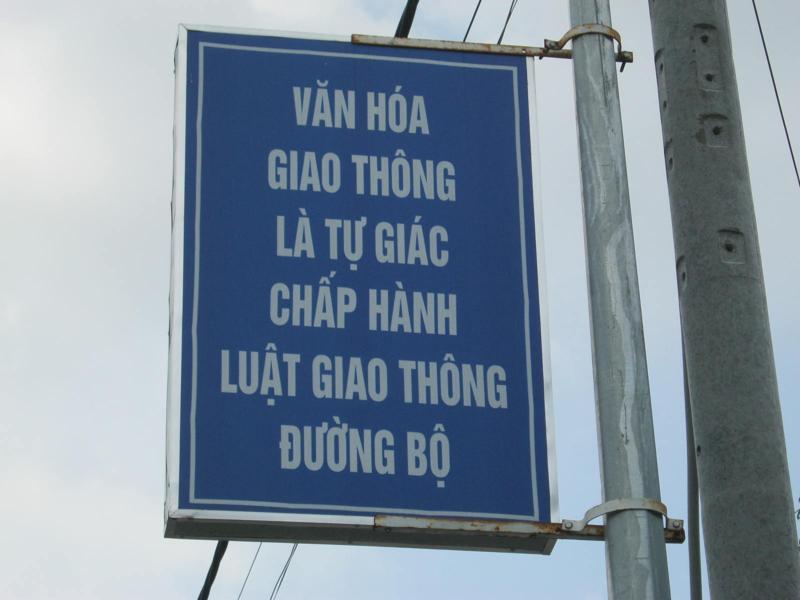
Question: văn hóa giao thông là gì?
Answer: là tự giác chấp hành luật giao thông đường bộ